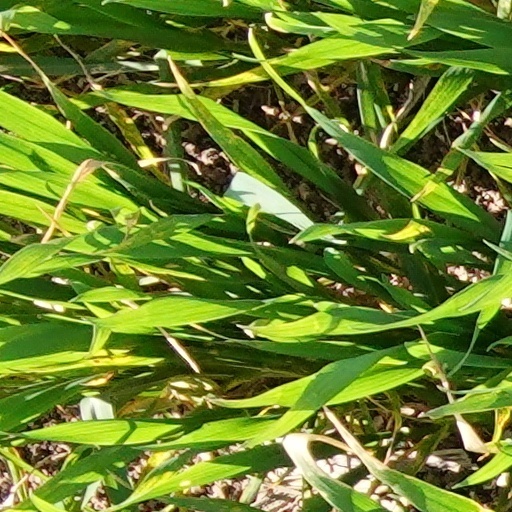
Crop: wheat